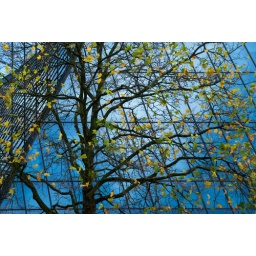
blue sky in the city